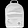
Label: Bag